Venucia R30

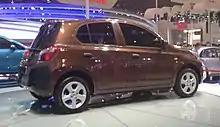
Venucia R30 rear

The pre-production of the Venucia R30 debuted during the 2014 Beijing Auto Show, and is based on the Nissan March that is manufactured in China by the Dongfeng-Nissan joint venture. The market launch for the production Venucia R30 was launched on the Chinese car market in July 2014 with prices starting from 39,900 yuan to 49,900 yuan.